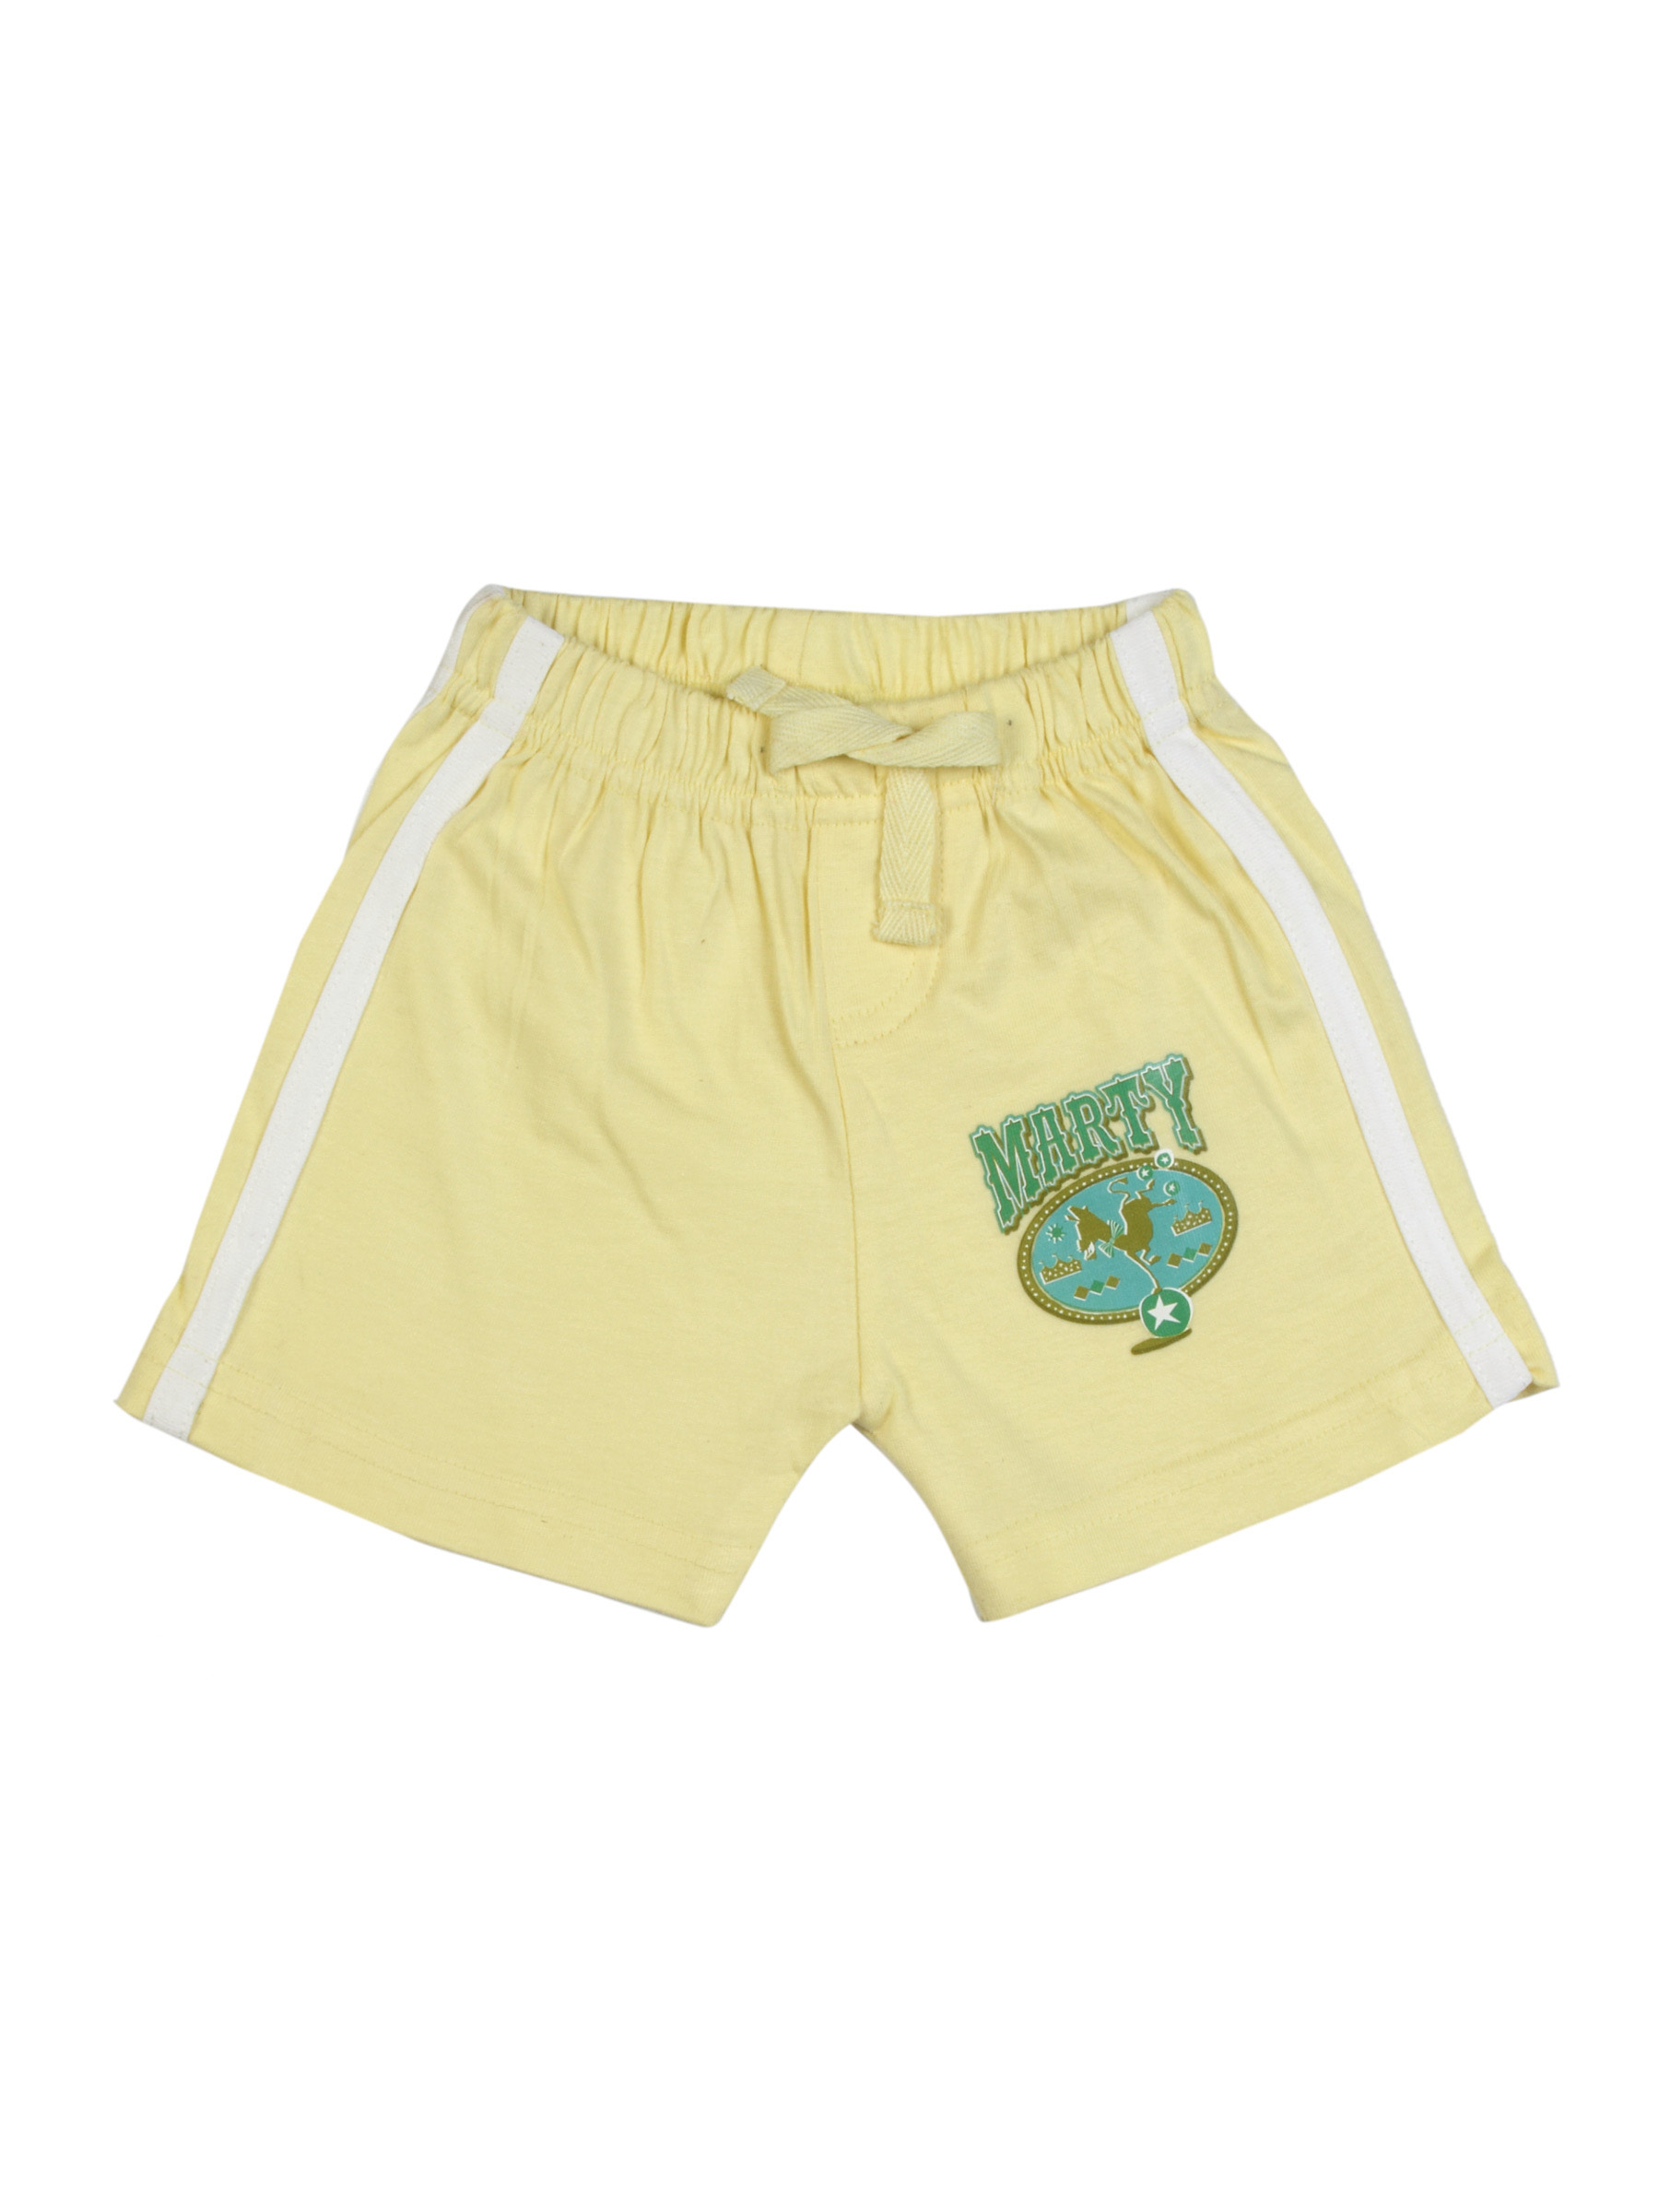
Madagascar3 Infant Boys Lemon Yellow Shorts
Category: Apparel / Bottomwear / Shorts
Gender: Boys
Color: Yellow
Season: Summer 2012
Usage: Casual